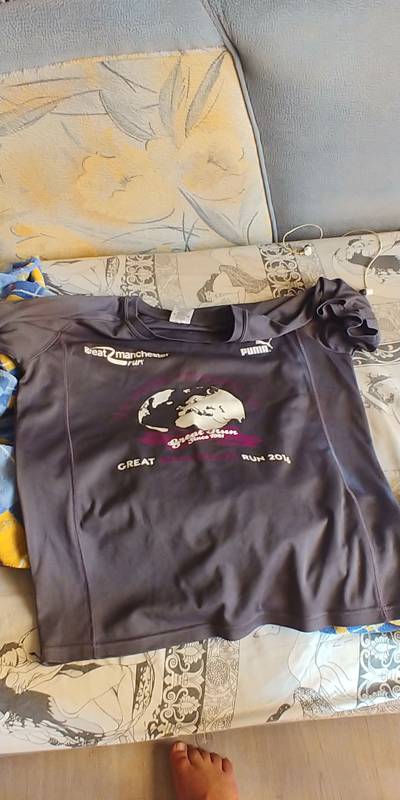
Waste category: clothes